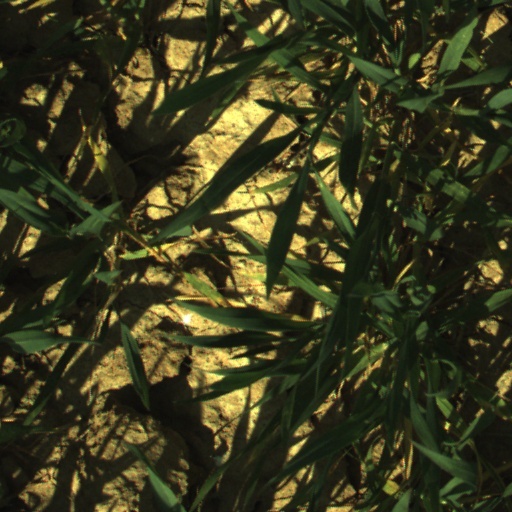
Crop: wheat